Wes Nolden

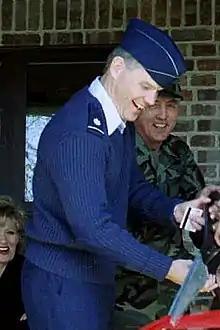
Lt Col Nolden (front) in 1999

Wes Nolden is a United States Air Force officer and disputed bishop in the Reformed Episcopal Church.